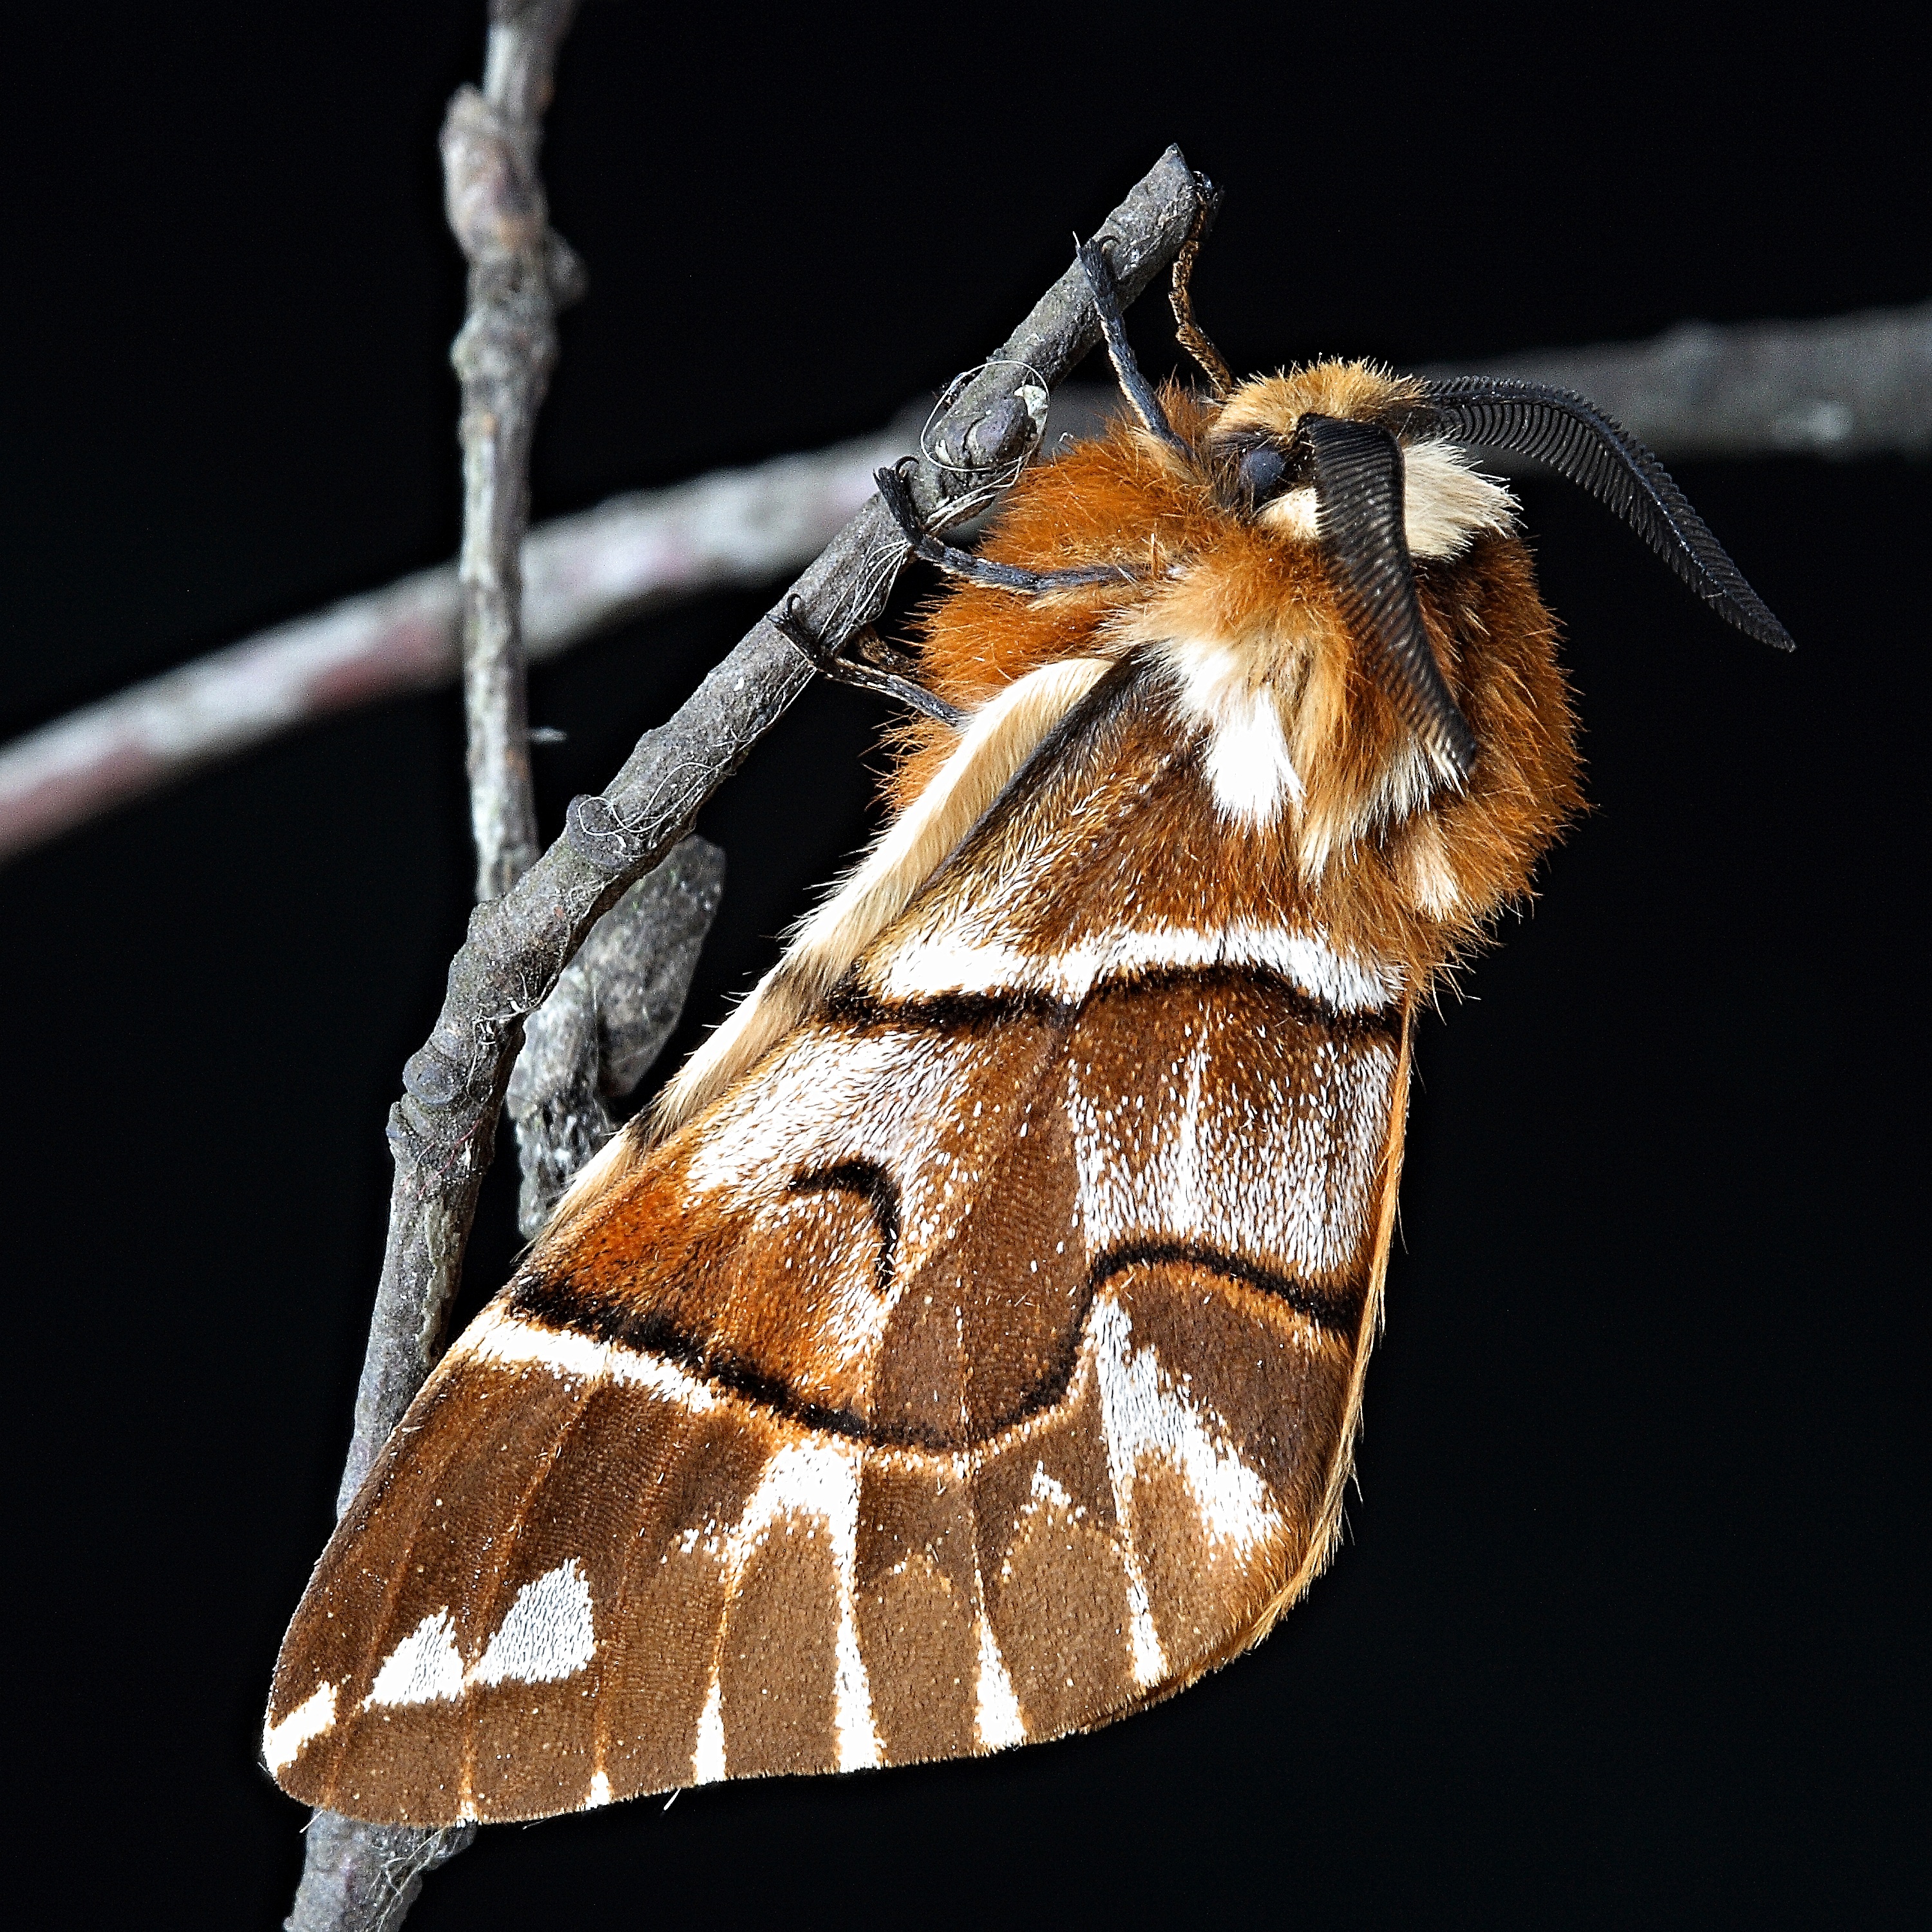
wing, photography, orange, insect, macro, moth, butterfly, close, fauna, invertebrate, close up, monarch butterfly, macro photography, arthropod, pollinator, moths and butterflies